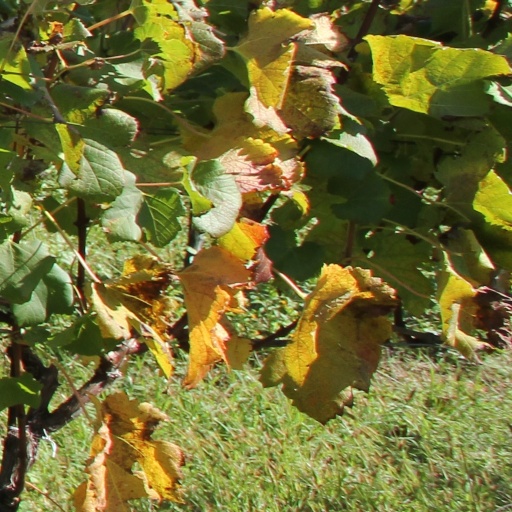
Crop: grape